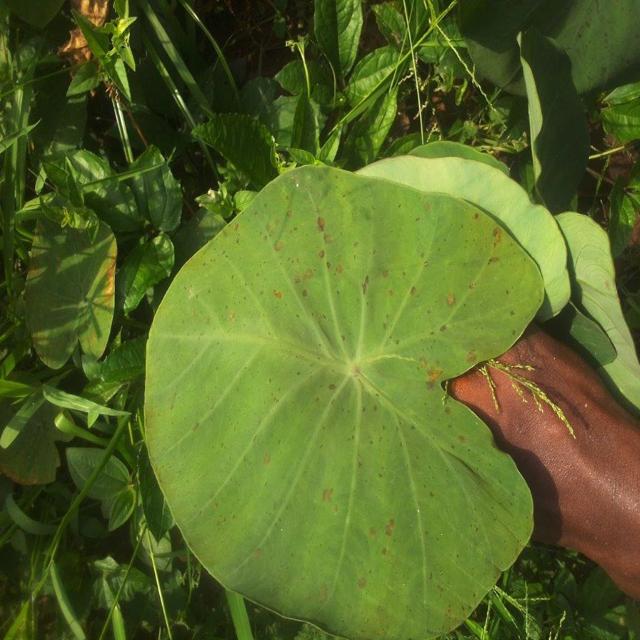
Label: Healthy